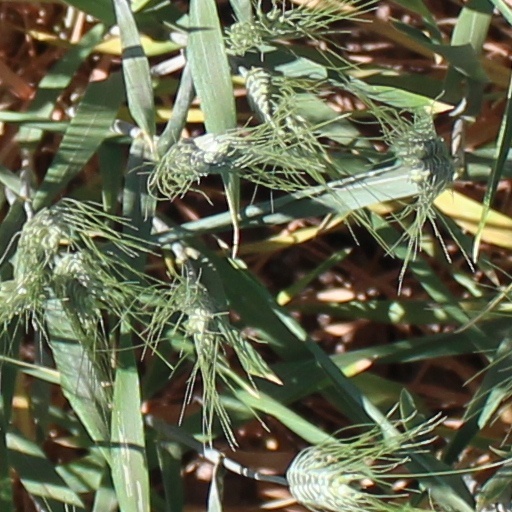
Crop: wheat